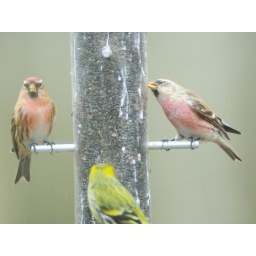
Through mirror film on glass in the Hide.